Hugh Luby

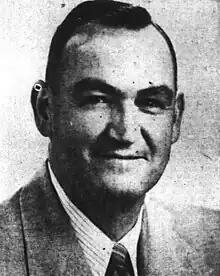
Luby, circa 1955

Hugh Max "Hal" Luby (June 13, 1913 – May 4, 1986) was an American professional baseball third baseman, second baseman, manager and front-office executive. Apart from two trials in Major League Baseball with the 1936 Philadelphia Athletics and the 1944 New York Giants, Luby spent his career in minor league baseball. Born in Blackfoot, Idaho, Luby grew up in Omaha, Nebraska, and briefly attended Creighton University. He threw and batted right-handed, stood tall and weighed .